List of United States Army units with colonial roots

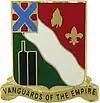
Distinctive Unit Insignia: 104th MP Bn

Revolutionary War Campaigns: New York 1776, New York 1777